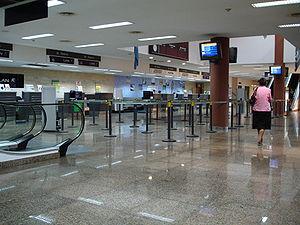
La province de Misiones est une province d'Argentine située dans le nord-est du pays. Elle est bordée à l'ouest par le Paraguay, à l'est du nord au sud par le Brésil et au sud-ouest par la province de Corrientes.